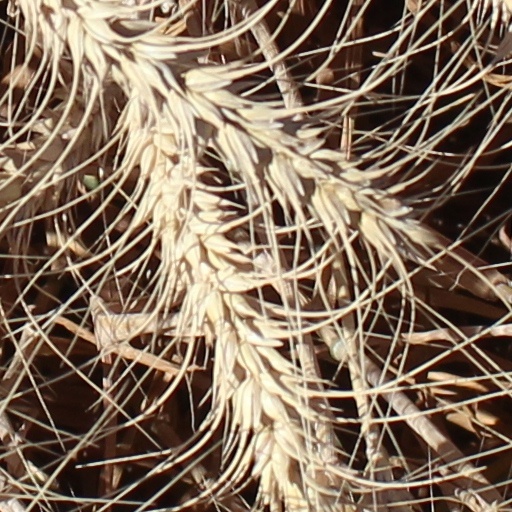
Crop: wheat